Fantasy on Themes from Mozart's Figaro and Don Giovanni

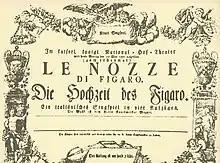
Poster for "The Marriage of Figaro."

Leslie Howard recorded his own version in 1993 as a part of his complete piano music recordings of Liszt, and later occasionally included it in his recitals. Mariam Batsashvili, the first prize winner of the 10th International Franz Liszt Piano Competition and the Chinese pianist Chiyan Wong have also made their recordings of Howard's reconstruction.